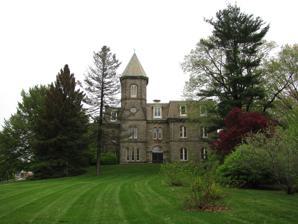
Building: Colby Hall (Newton, Massachusetts)
Country: United States of America
Year built: 1866
United States historic place Colby Hall U.S. National Register of Historic Places U.S. Historic district Contributing property Colby Hall Show map of Massachusetts Show map of the United States Location 141 Herrick Rd., Newton Centre, Massachusetts Coordinates 42°19′33.7″N 71°11′29.3″W / 42.326028°N 71.191472°W / 42.326028; -71.191472 Built 1866 Architectural style Second Empire, Romanesque Part of Newton Theological Institution Historic District ( ID86001749 ) NRHP reference No. 78000459 Significant dates Added to NRHP January 30, 1978 Designated CP September 4, 1986 Colby Hall is an historic building on the campus of Andover Newton Theological School at 141 Herrick Road in the village of Newton Centre in Newton , Massachusetts . It was built in 1866 in a mixture of Second Empire and Romanesque styles. It was named for Gardner Colby (1810–79), who was treasurer of the school and also was the benefactor of Waterville College in Maine , which changed its name to Colby College in his honor. On January 30, 1978. it was added to the National Register of Historic Places . In 1977, Colby Hall was renovated by Drummey Rosane Anderson, Inc. (D-R-A) to serve as its design center. See also National Register of Historic Places listings in Newton, Massachusetts References